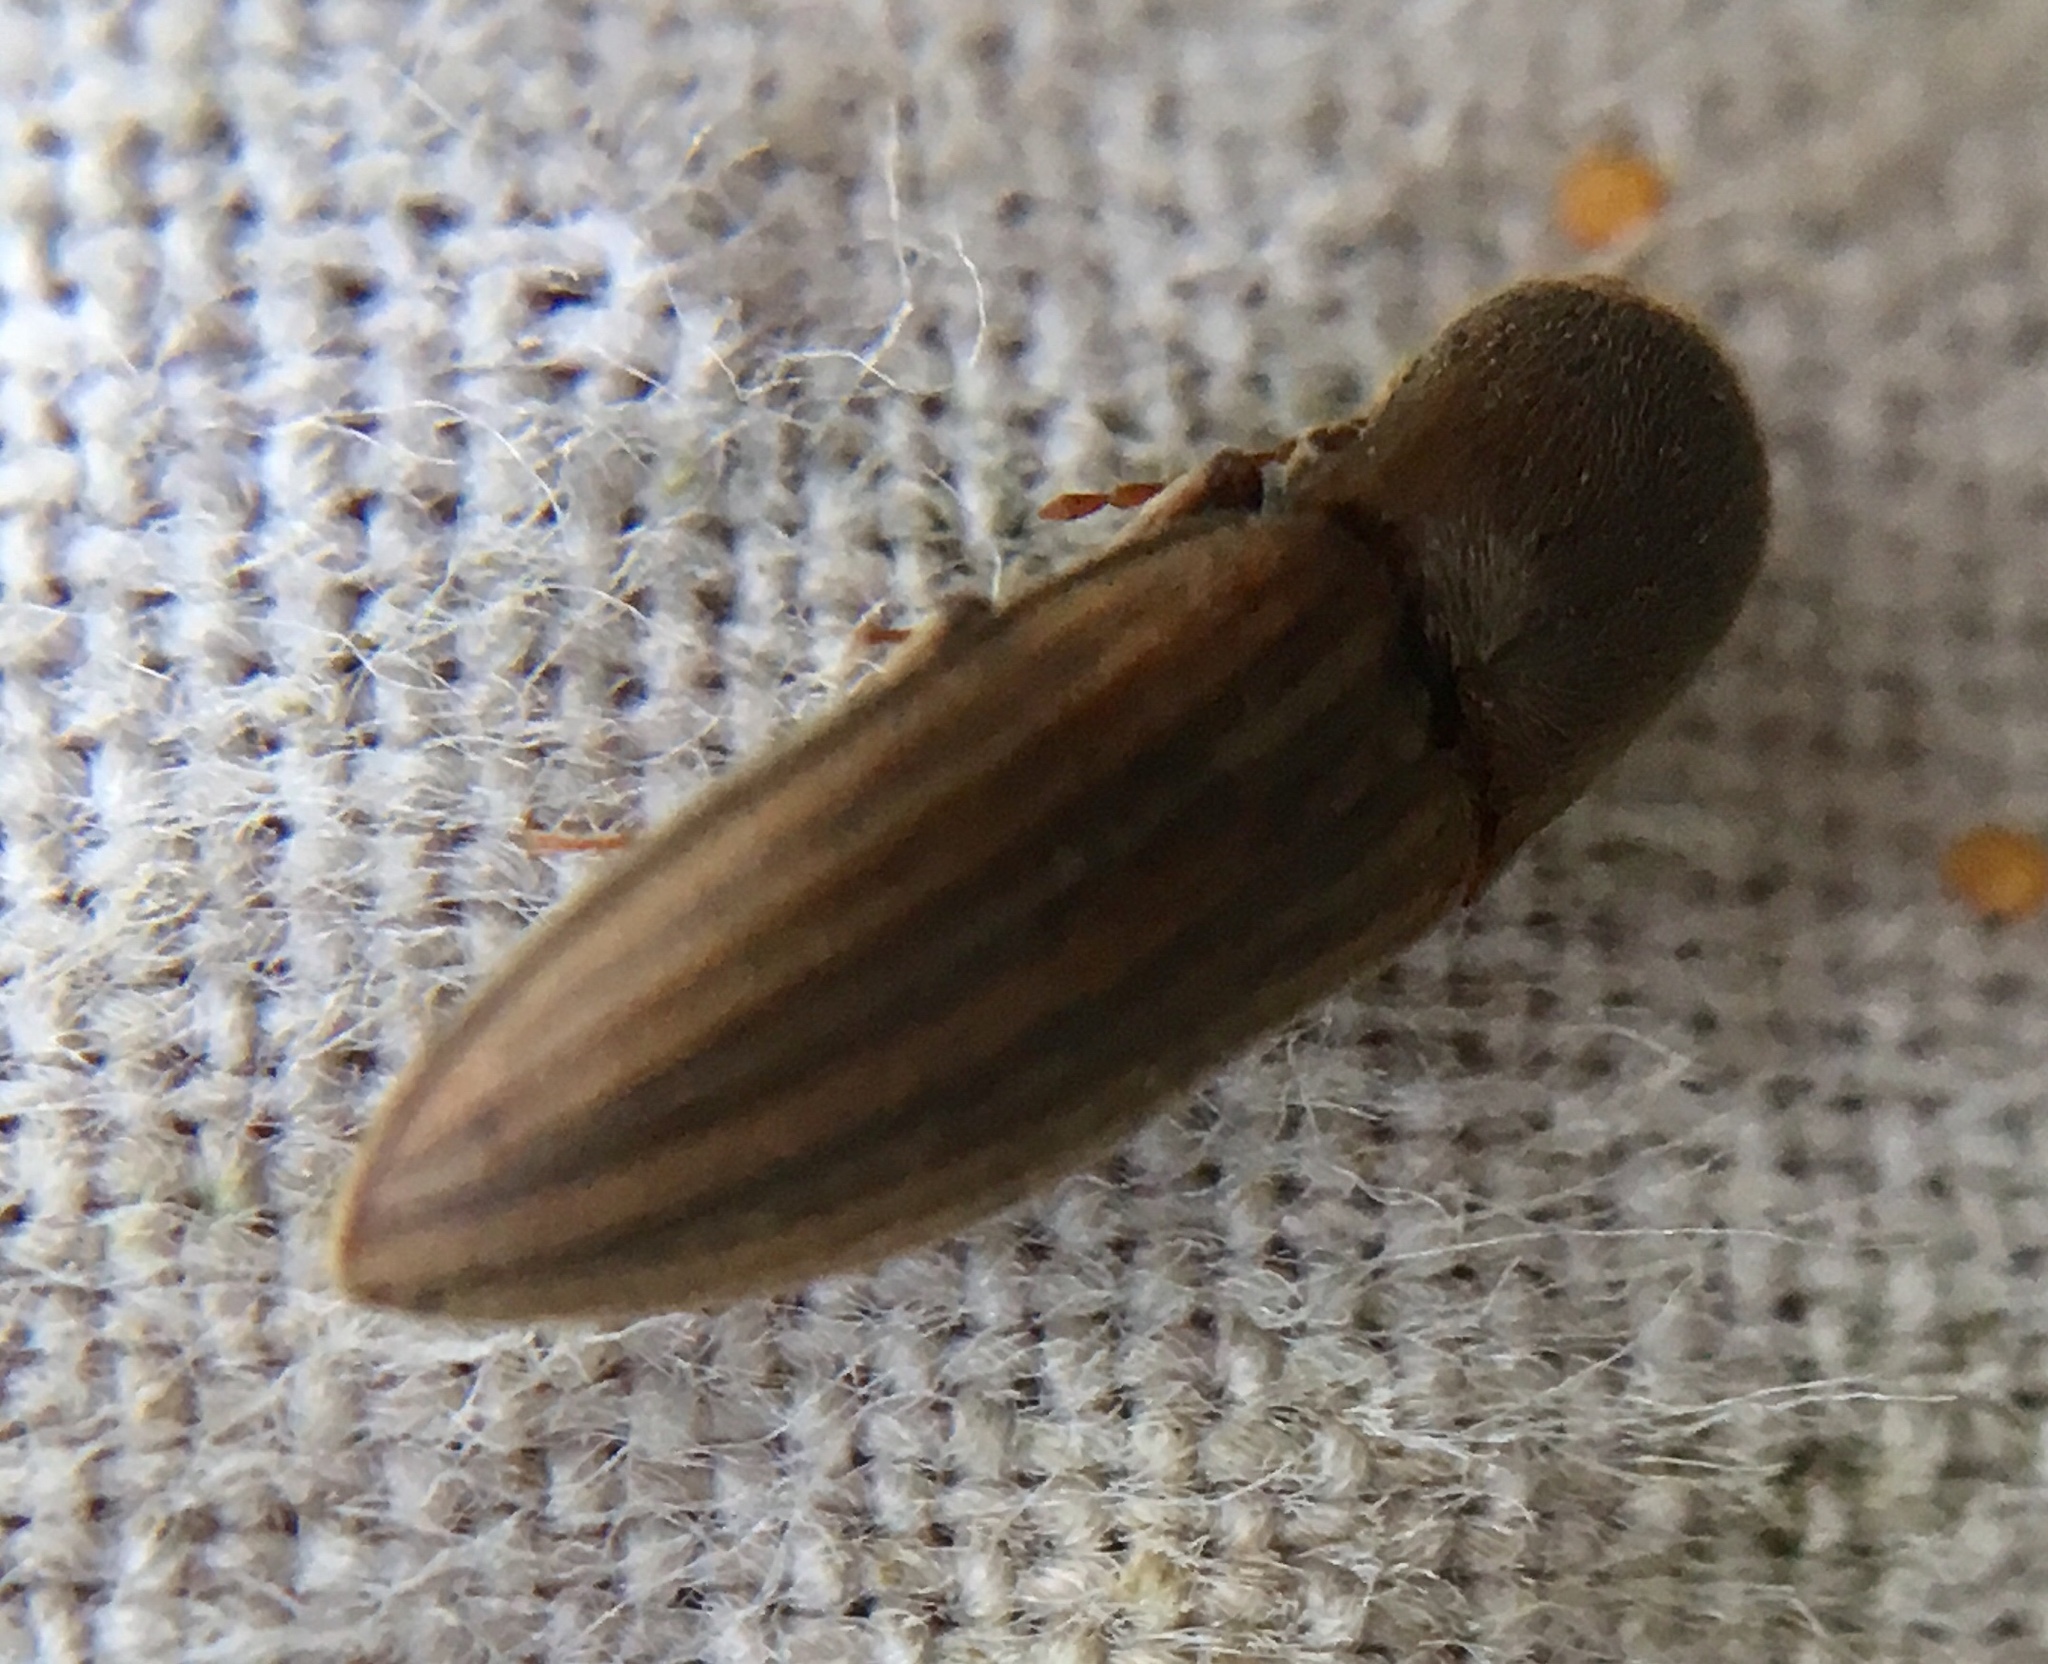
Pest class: clickbeetles_wireworms